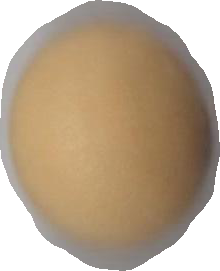
Variety: Grobogan